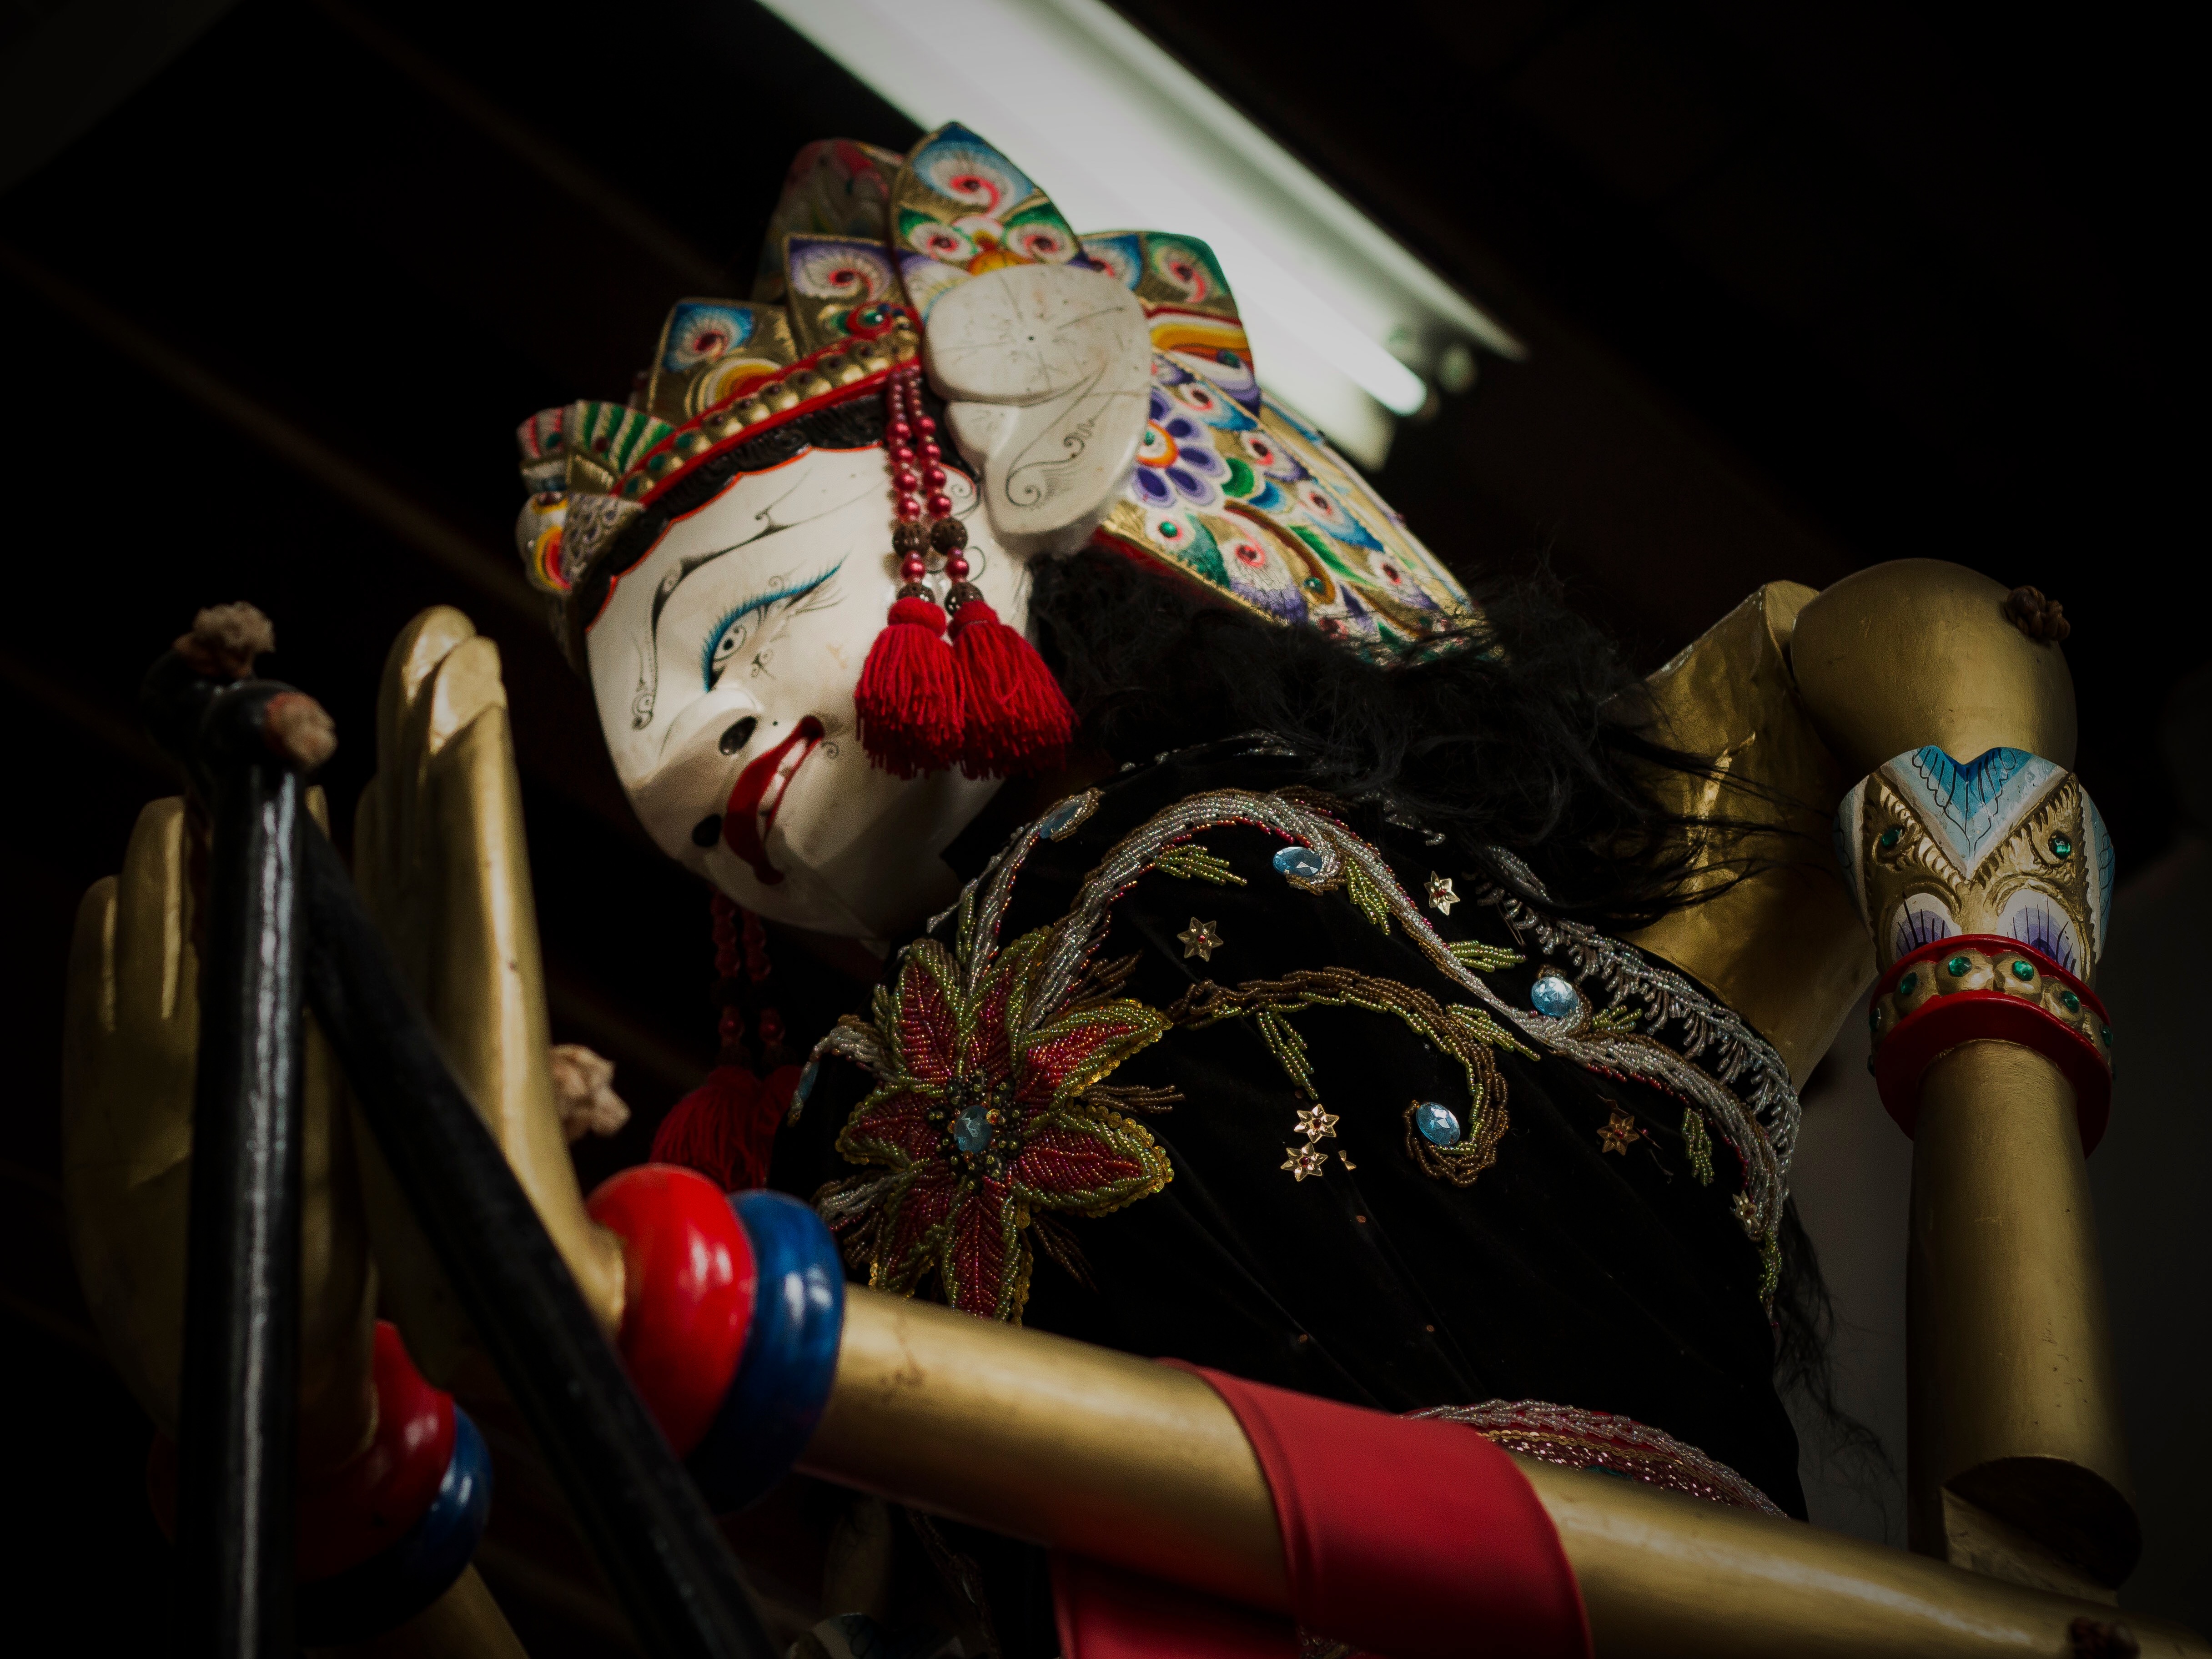
clothing, festival, temple, costume